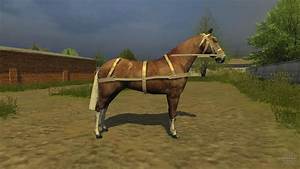
Label: cavallo